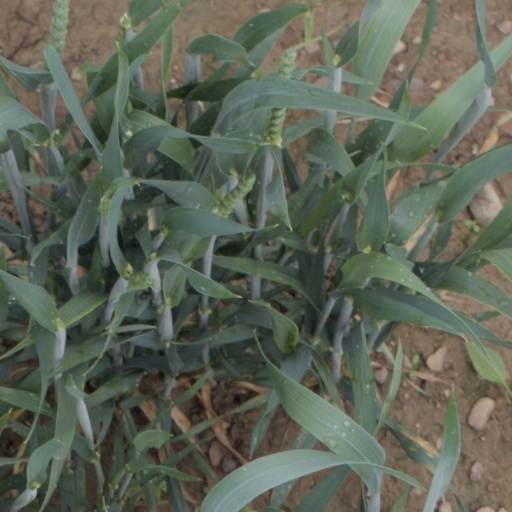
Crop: wheat